Armend Dallku

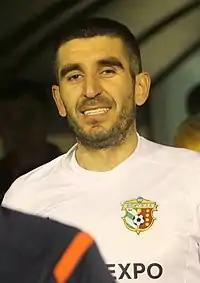
Dallku with Vorskla Poltava in 2016

Armend Sabit Dallku (born 16 June 1983) is an Albanian professional football coach and former player who is a current manager of Vushtrria. He represented Albania at under-21 and full international level, collecting 64 international senior caps between years 2005–2013, thus becoming part of top ten of list of Albania international footballers, remaining until March 2017, when he was overwrited by national side captain at the time, Ansi Agolli.